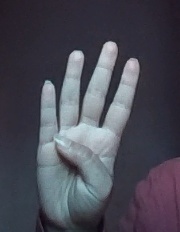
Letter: kaaf